Battle of Malolo

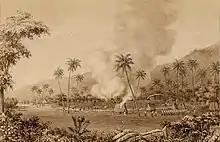
Attack on Sualib village. (Sketch by Alfred Thomas Agate)

The ground force landed at 10 A.M. and divided up in to 3 groups as Wilkes had ordered. The groups were led by Lieutenants Ringgold, Robert Johnson and Andrew Murray, and included passed midshipman Henry Eld and Alfred Thomas Agate of the science corps. Ringgold gave a short speech and reminded the men to destroy everything except the women and children. The forces split up into different paths and destroyed farms along the way, before meeting up and surrounded the fort. The fort itself was circular, with a 12 foot wide by 6 feet deep ditch/dry moat which they used as a trench, and a ten foot tall coconut tree and whicker palisade on all sides. The natives had occupied the trench and the palisade edges, and together they either aimed their muskets outside of the trench through small holes in the palisade walls. A number of chiefs, recognizable by their white headdresses, commanded the warriors in between the trenches and stockade. The warriors began to shout obscenities at the oncoming attackers.